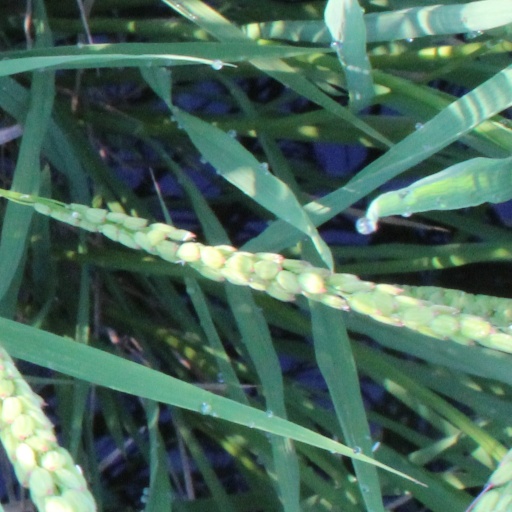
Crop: rice